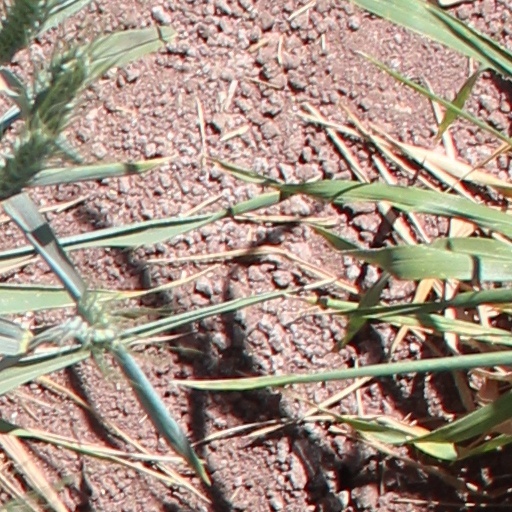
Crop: wheat